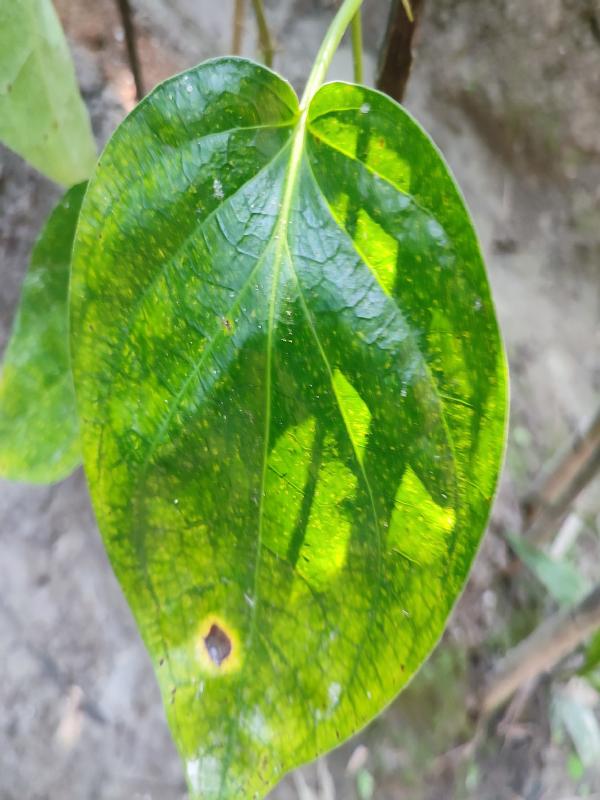
Label: Bacterial_Leaf_Disease